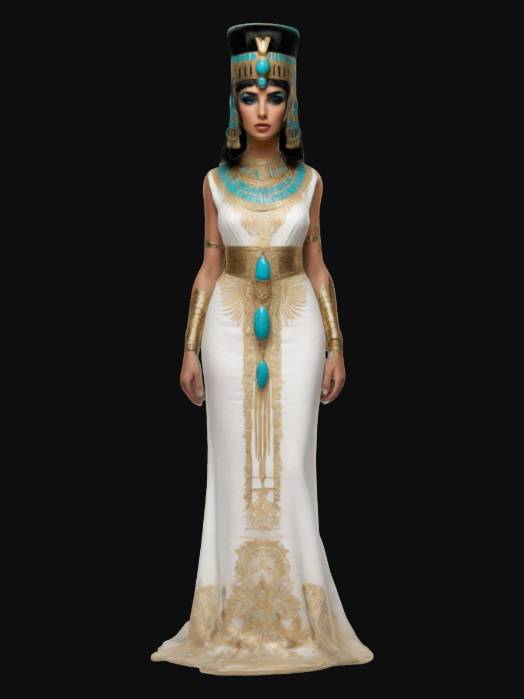
미적 점수 (1~10점): 1